Brozany nad Ohří

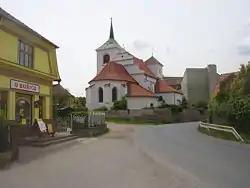
Church of Saint Gotthard

The main landmark of Brozany nad Ohří is the Church of Saint Gotthard. It is originally a Romanesque church, rebuilt in the Gothic and Baroque styles. Next to the church is a Baroque statue of St. John of Nepomuk from 1726.